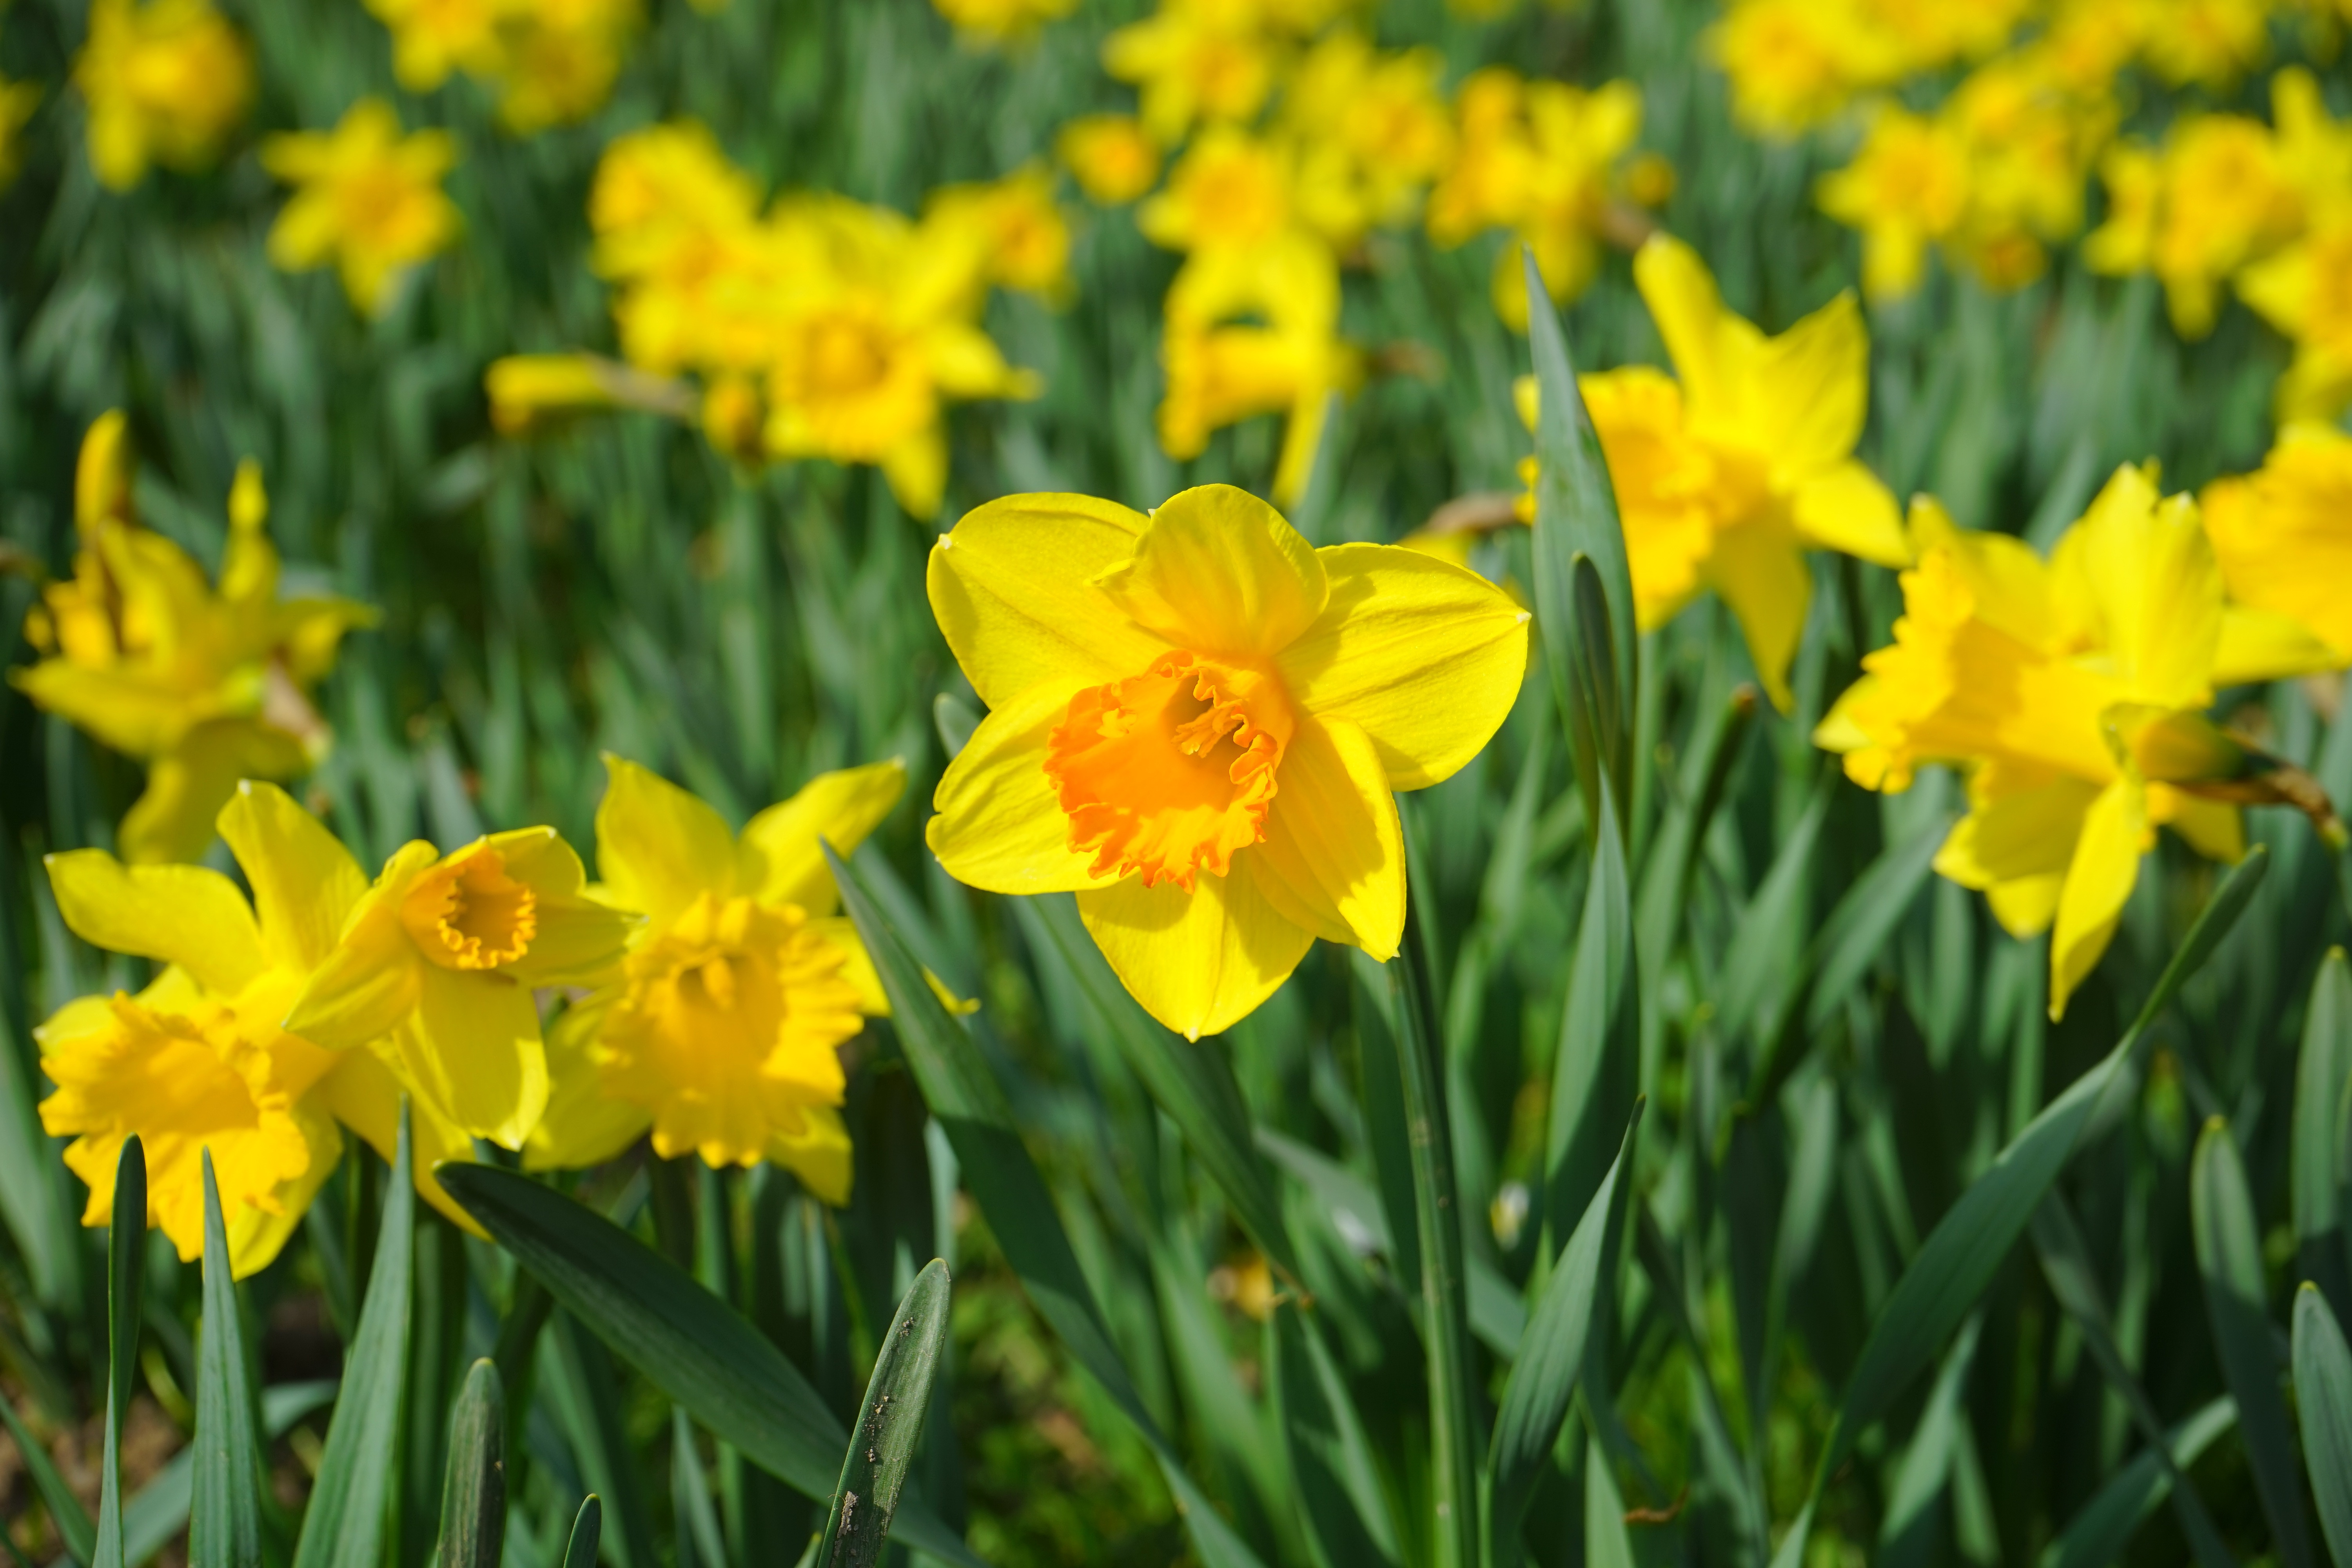
blossom, plant, meadow, flower, bloom, spring, yellow, daffodil, narcissus, amaryllidoideae, garden plant, flowering plant, amaryllis plant, amaryllidaceae, narcissus pseudonarcissus, land plant, nazisse, garden culture